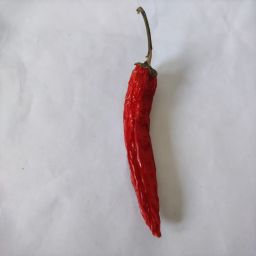
Crop: New Mexico Green Chile
Quality: Dried